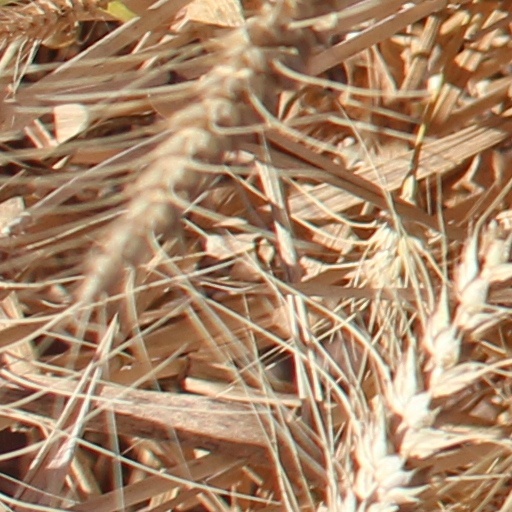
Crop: wheat